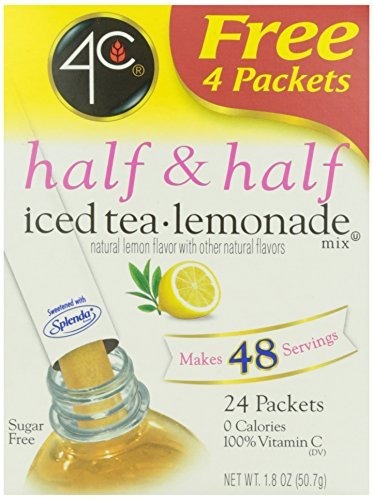
Item Name: 4C Half & Half Iced Tea - Lemonade Drink Mix (Sugar-Free) (Box Containing 24-Packets)
Bullet Point 1: Zero Calories & Zero Carbs, Sugar-Free & Kosher
Bullet Point 2: 100% Vitamin C
Bullet Point 3: Half Iced Tea, Half Lemonade – for a refreshing, tangy taste
Bullet Point 4: Made with Splenda
Product Description: 4C Half & Half Iced Tea Stix (Box Contains 24 Individual Drink Mix Packets). Instructions: Pour 1 packet into 16.9 fl. oz. (0.5 Liter) bottled water. Shake gently, makes about two 8 fl. oz. servings. Packet may be mixed in 20 fl. oz. bottled water for milder flavor. Also great with tap water.
Value: 1.8
Unit: Ounce

Price: 4.78